List of Boeing B-29 Superfortress operators

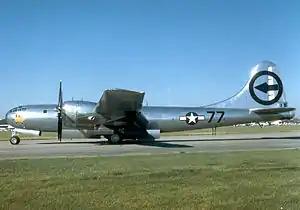
Martin-Omaha B-29-35-MO Superfortress 44-27297 "Bockscar".

This is a list of Boeing B-29 Superfortress units consisting of nations, their air forces, and the unit assignments that used the B-29 during World War II, Korean War, and post war periods, including variants and other historical information